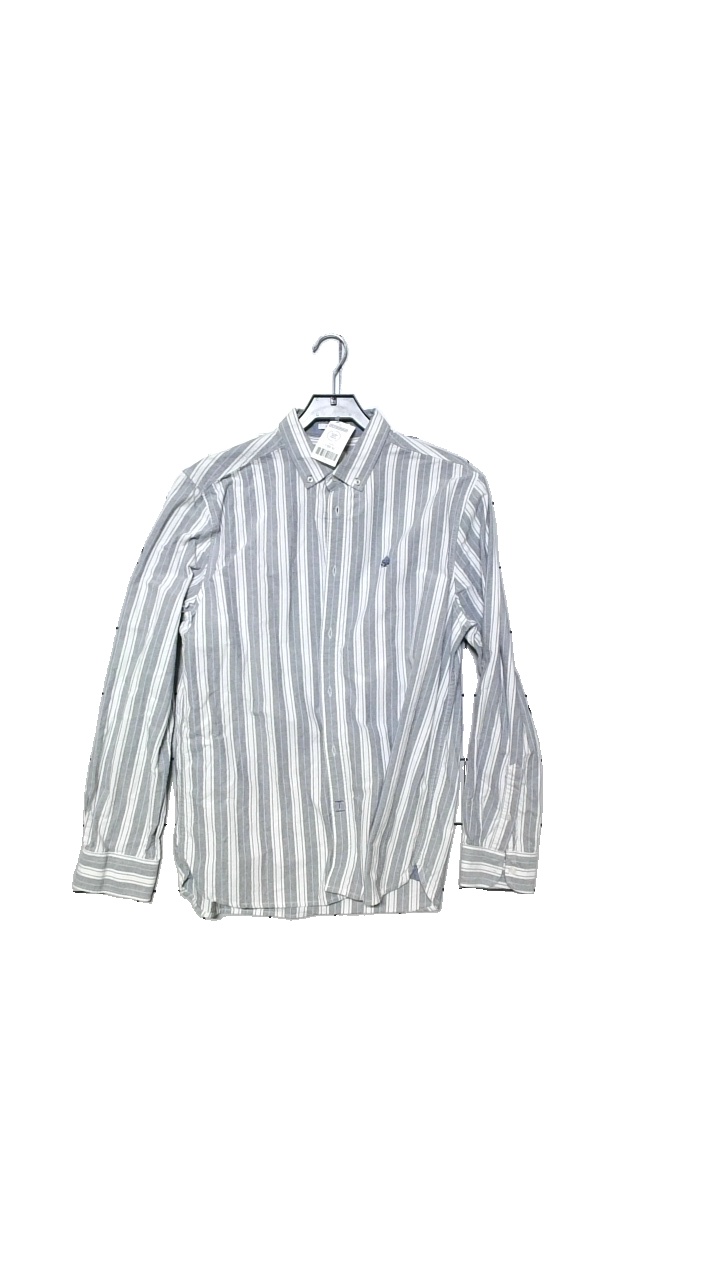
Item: Shirt (Men)
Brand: Springfield
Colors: White, Grey
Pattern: Striped
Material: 100% cotton
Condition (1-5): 5
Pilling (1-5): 5
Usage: Reuse
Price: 150-250